Feng Yi

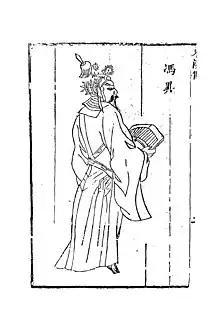
Drawing of Feng Yi

Feng Yi (?- A.D. 34) was a Chinese military general of the Eastern Han dynasty, who helped Emperor Guangwu of Han establish the Eastern Han dynasty. One of his greatest contributions was the final defeat of the Red Eyebrows rebels.